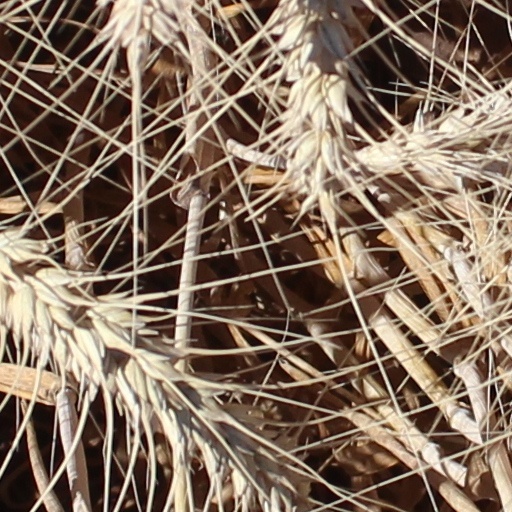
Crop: wheat